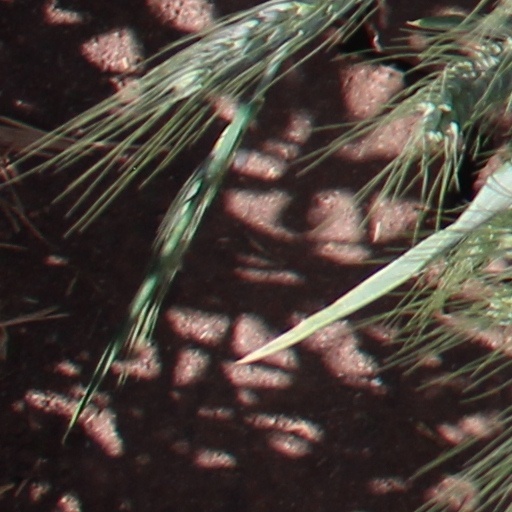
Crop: wheat